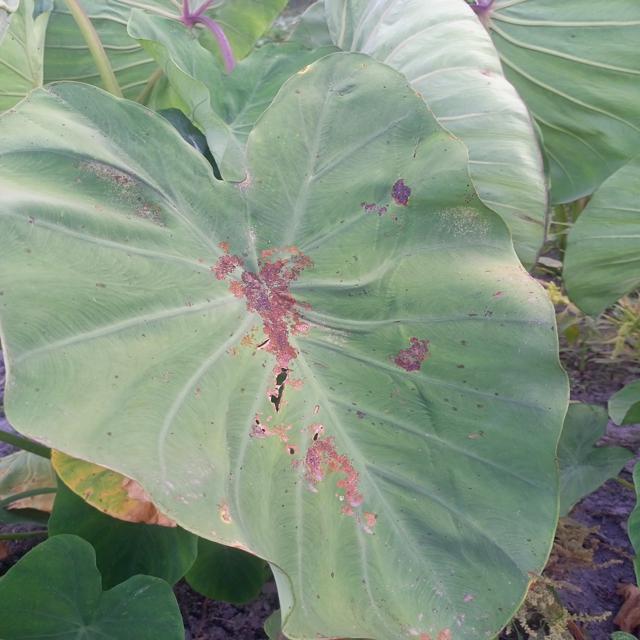
Label: Mid_Blight